James Lind (naturalist)

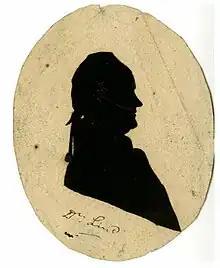

James Lind FRS FRSE FRCPE (May 17, 1736 – October 17, 1812) was a Scottish natural philosopher and physician.